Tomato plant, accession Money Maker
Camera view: horizontal (90 deg, fisheye); turntable rotation: 60 degrees
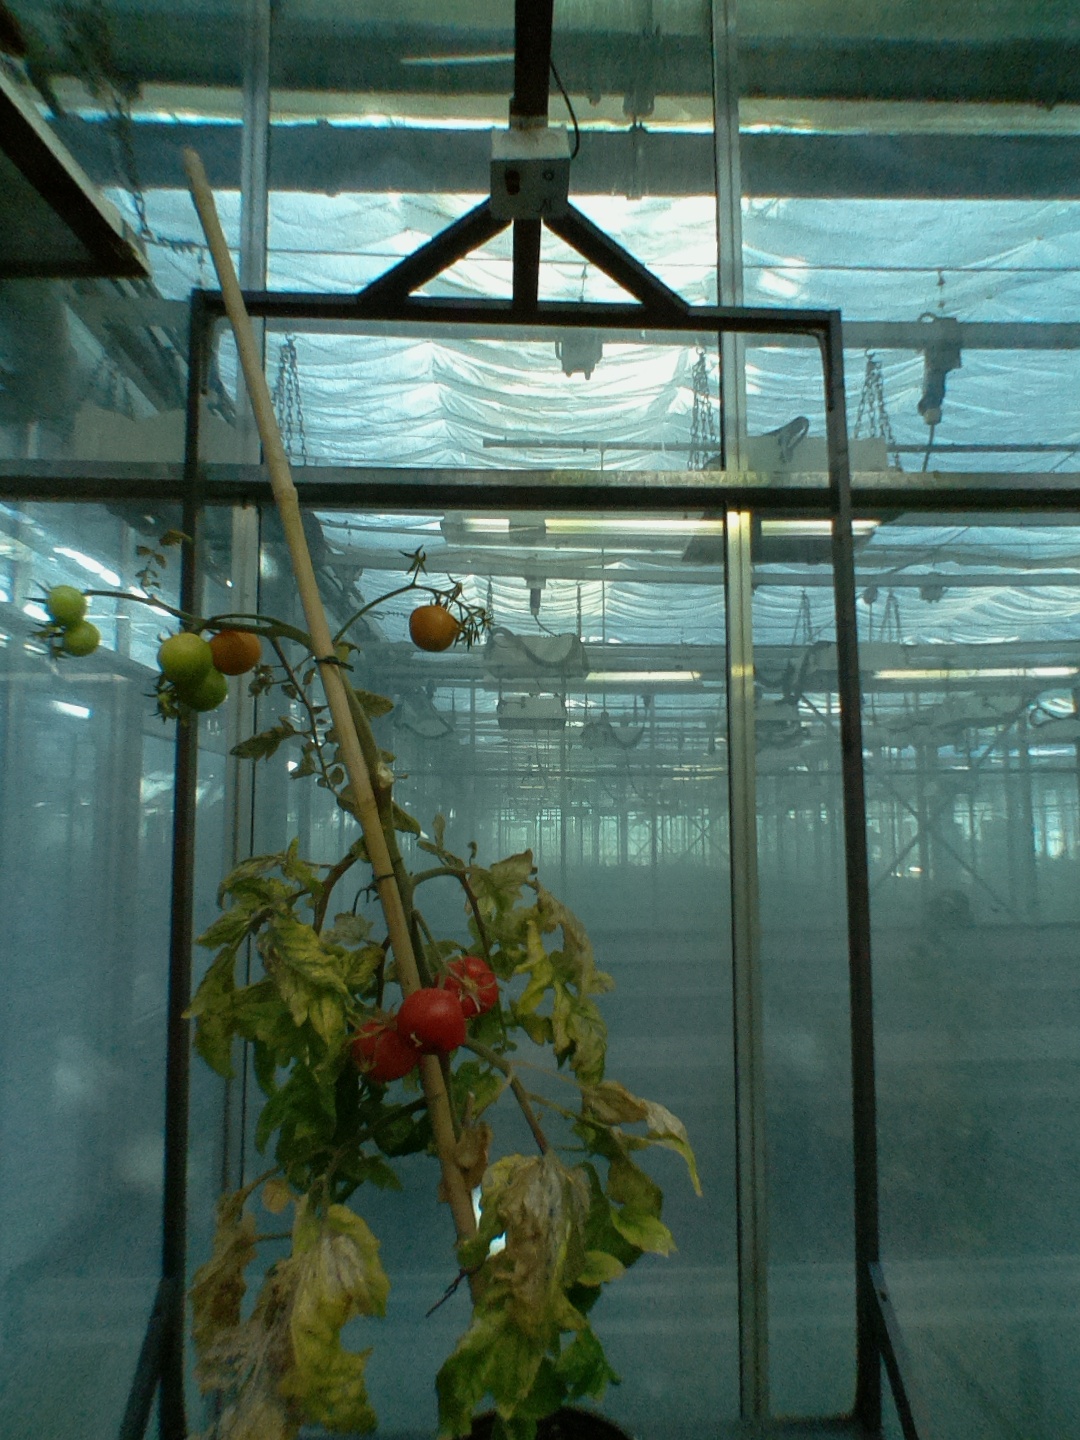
BBCH growth stage 85: 50%-60% of fruits show typical fully ripe color